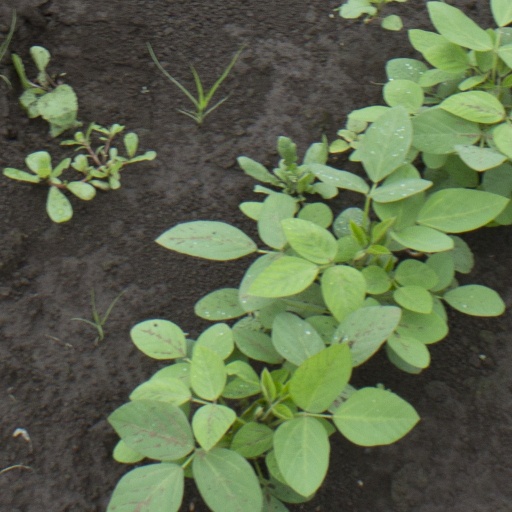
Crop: soybean